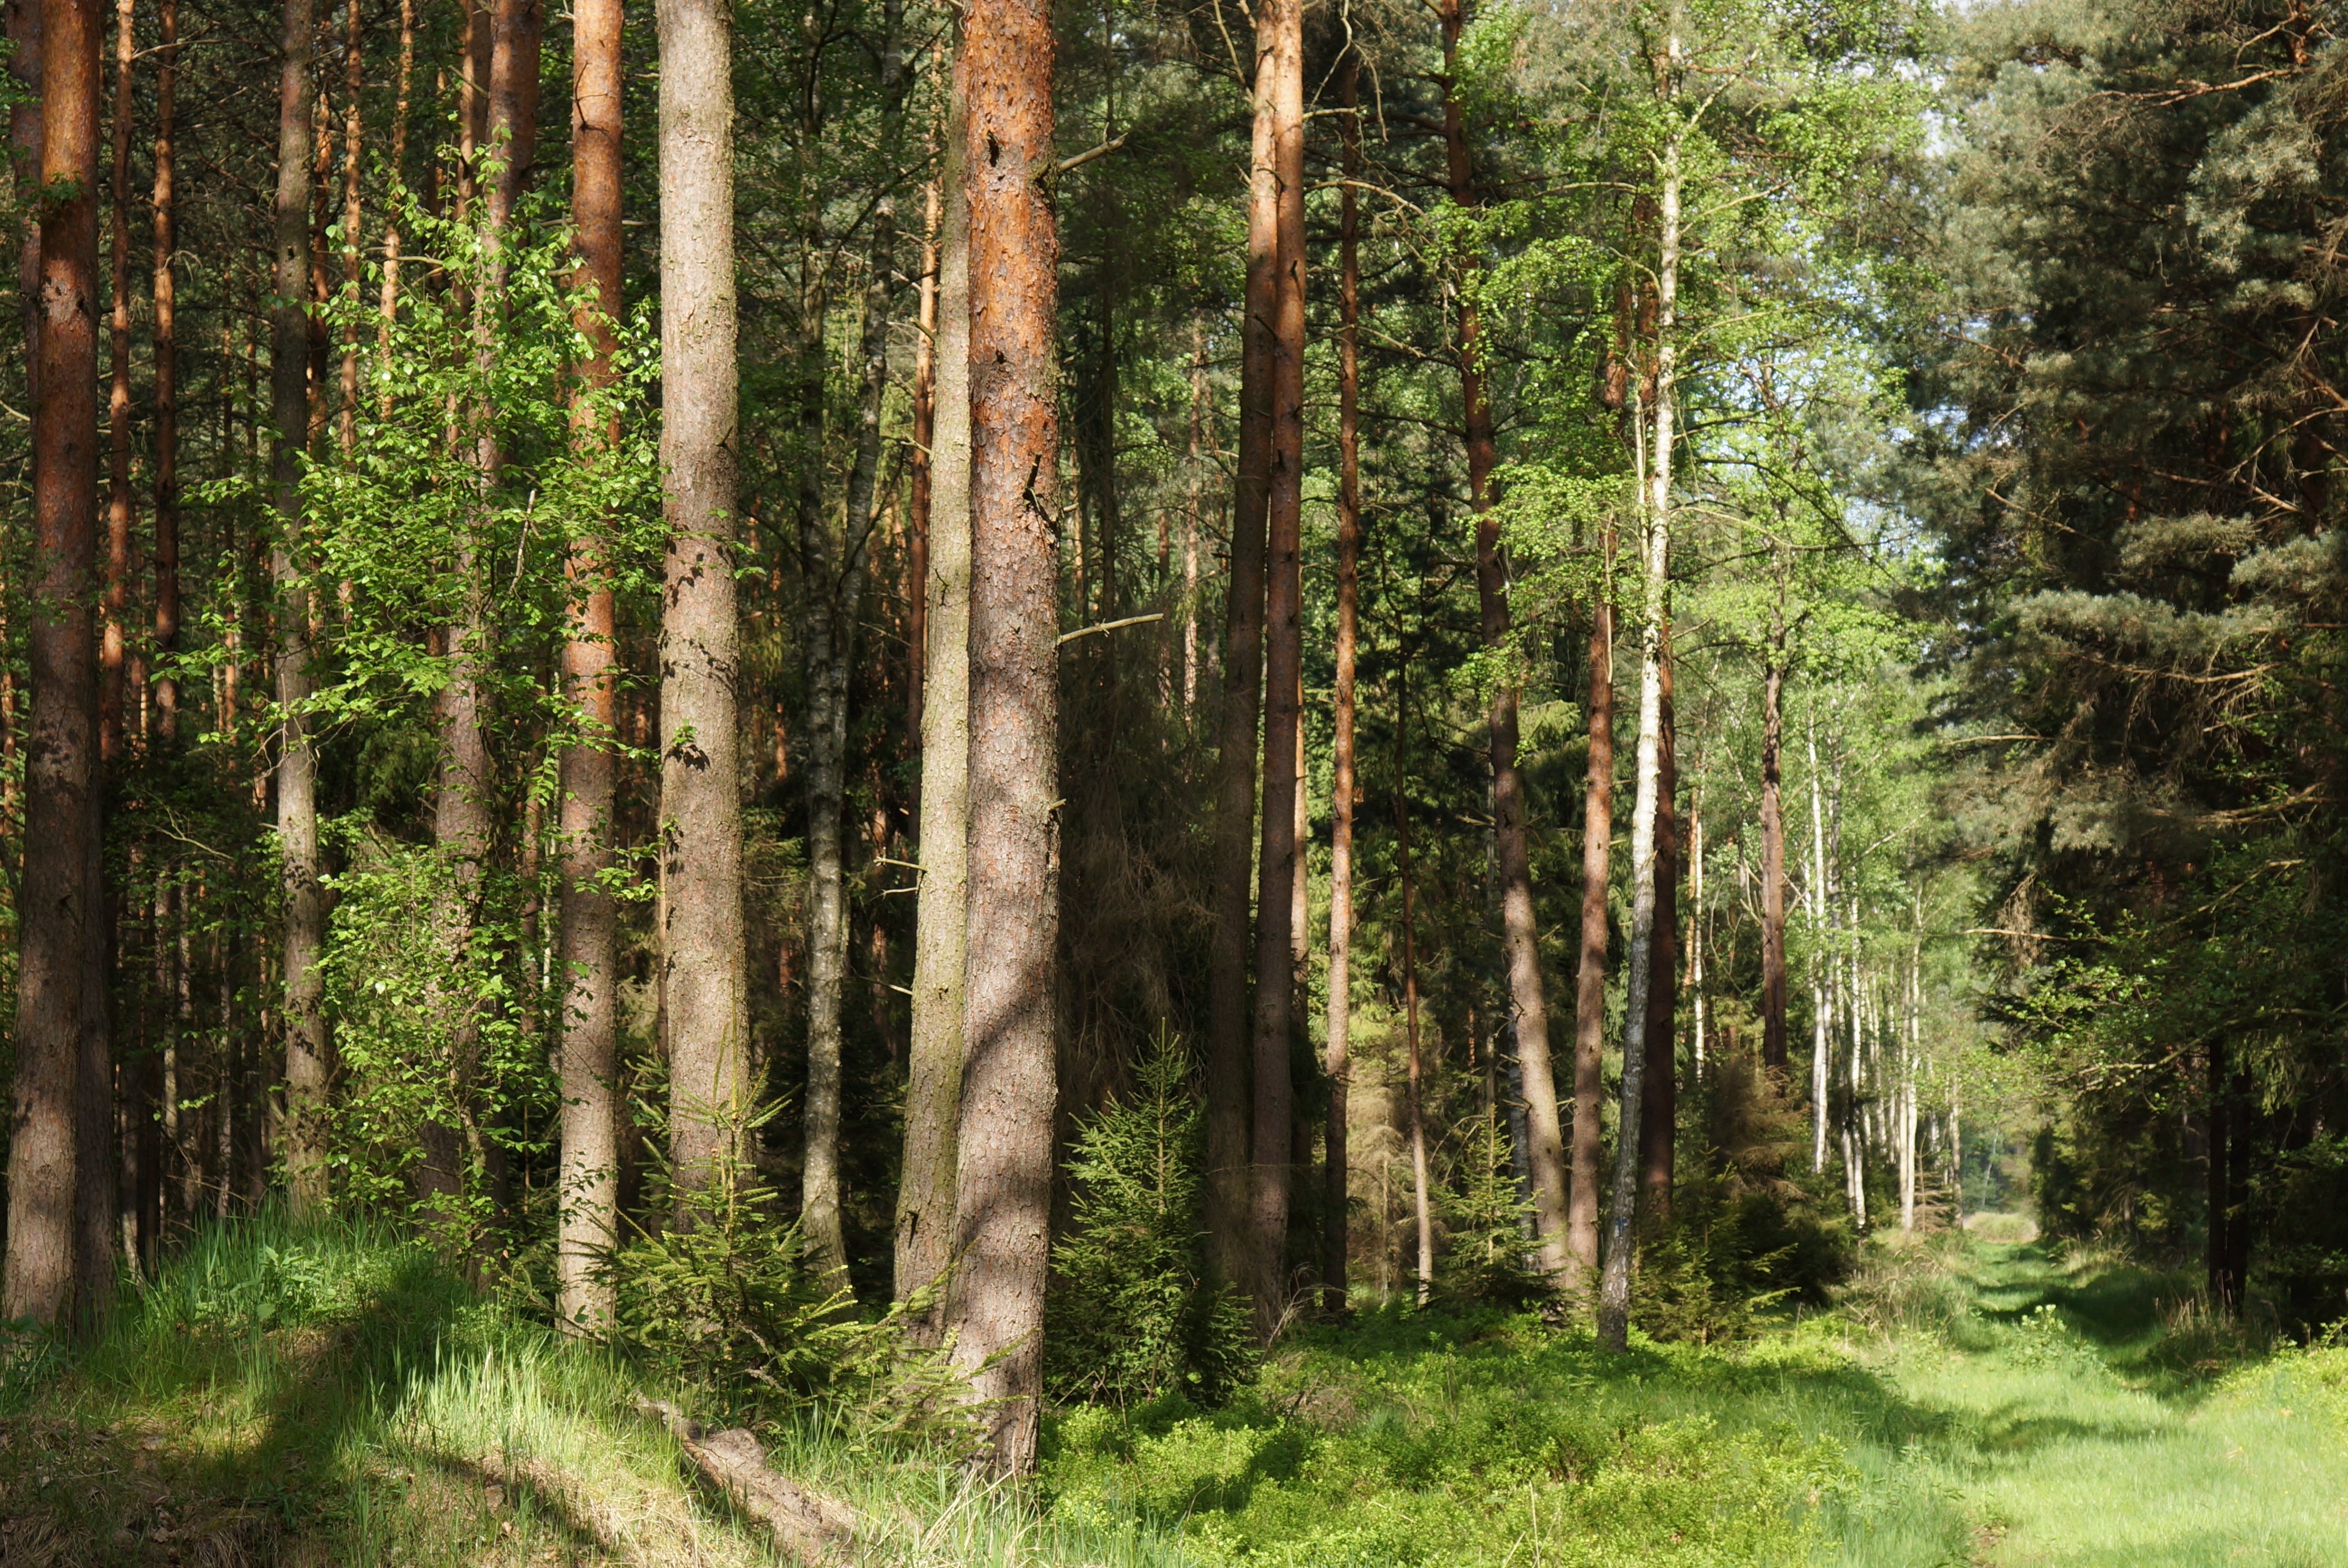
landscape, tree, nature, forest, wilderness, light, plant, trail, view, trunk, summer, spring, green, jungle, birch, clouds, spruce, mushrooms, rainforest, deciduous, grove, woodland, habitat, ecosystem, biome, old growth forest, natural environment, geographical feature, woody plant, temperate broadleaf and mixed forest, temperate coniferous forest, land plant